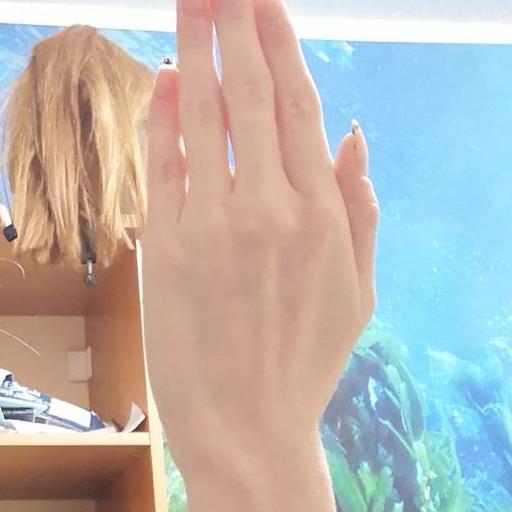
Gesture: stop_inverted